Galaxy

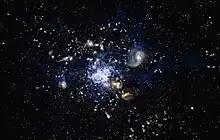
Artist's impression of a protocluster forming in the early universe

Current models of the formation of galaxies in the early universe are based on the ΛCDM model. About 300,000 years after the Big Bang, atoms of hydrogen and helium began to form, in an event called recombination. Nearly all the hydrogen was neutral (non-ionized) and readily absorbed light, and no stars had yet formed. As a result, this period has been called the "dark ages". It was from density fluctuations (or anisotropic irregularities) in this primordial matter that larger structures began to appear. As a result, masses of baryonic matter started to condense within cold dark matter halos. These primordial structures allowed gasses to condense in to protogalaxies, large scale gas clouds that were precursors to the first galaxies.